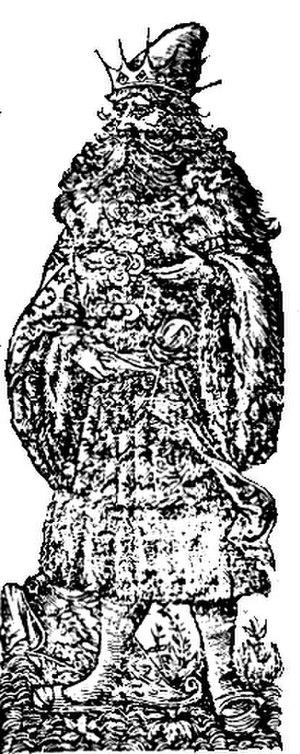
Krakus, connu également sous les patronymes de Krak ou Gracchus, est un souverain légendaire de Pologne, et fondateur de la ville de Cracovie qui lui doit son nom.